Sombrero, Anguilla

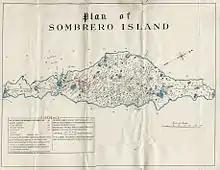
Plan of Sombrero in about 1880 showing mining operations

As a result of the Treaty of Utrecht in 1714, Sombrero passed into the hands of the British. Captain Warwick Lake of "Recruit" marooned an impressed seaman, Robert Jeffrey, there on 13 December 1807. As it turned out, Jeffrey survived. A passing American vessel, the schooner "Adams" from Marblehead, Massachusetts, had rescued him. Still, a court-martial dismissed Lake from the Royal Navy.